Question: What kind of dog is pictured?
Tambaya: Wani irin kare ne a hoton?
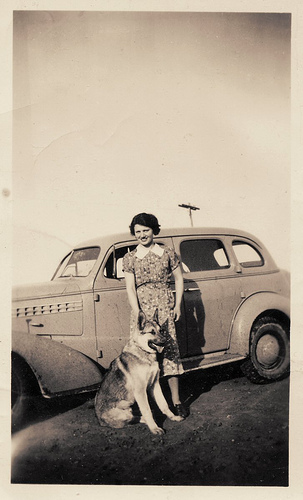
Answer: German shepherd.
Amsa: German shepherd.